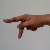
The image shows a hand gesture representing the letter 'P' in Indian Sign Language.